Li Shu-hua

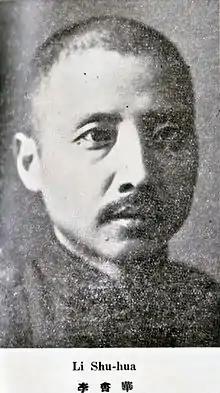
Li in "Who's Who in China 4th ed.", published in 1931

Li Shu-hua (courtesy name: Runzhang 潤章, 23 September 1890 – 5 July 1979) was a Chinese biophysicist and politician. He was an educator, and administrator at Beijing University and a Chinese diplomat. He was the brother of Li Shu-tien.